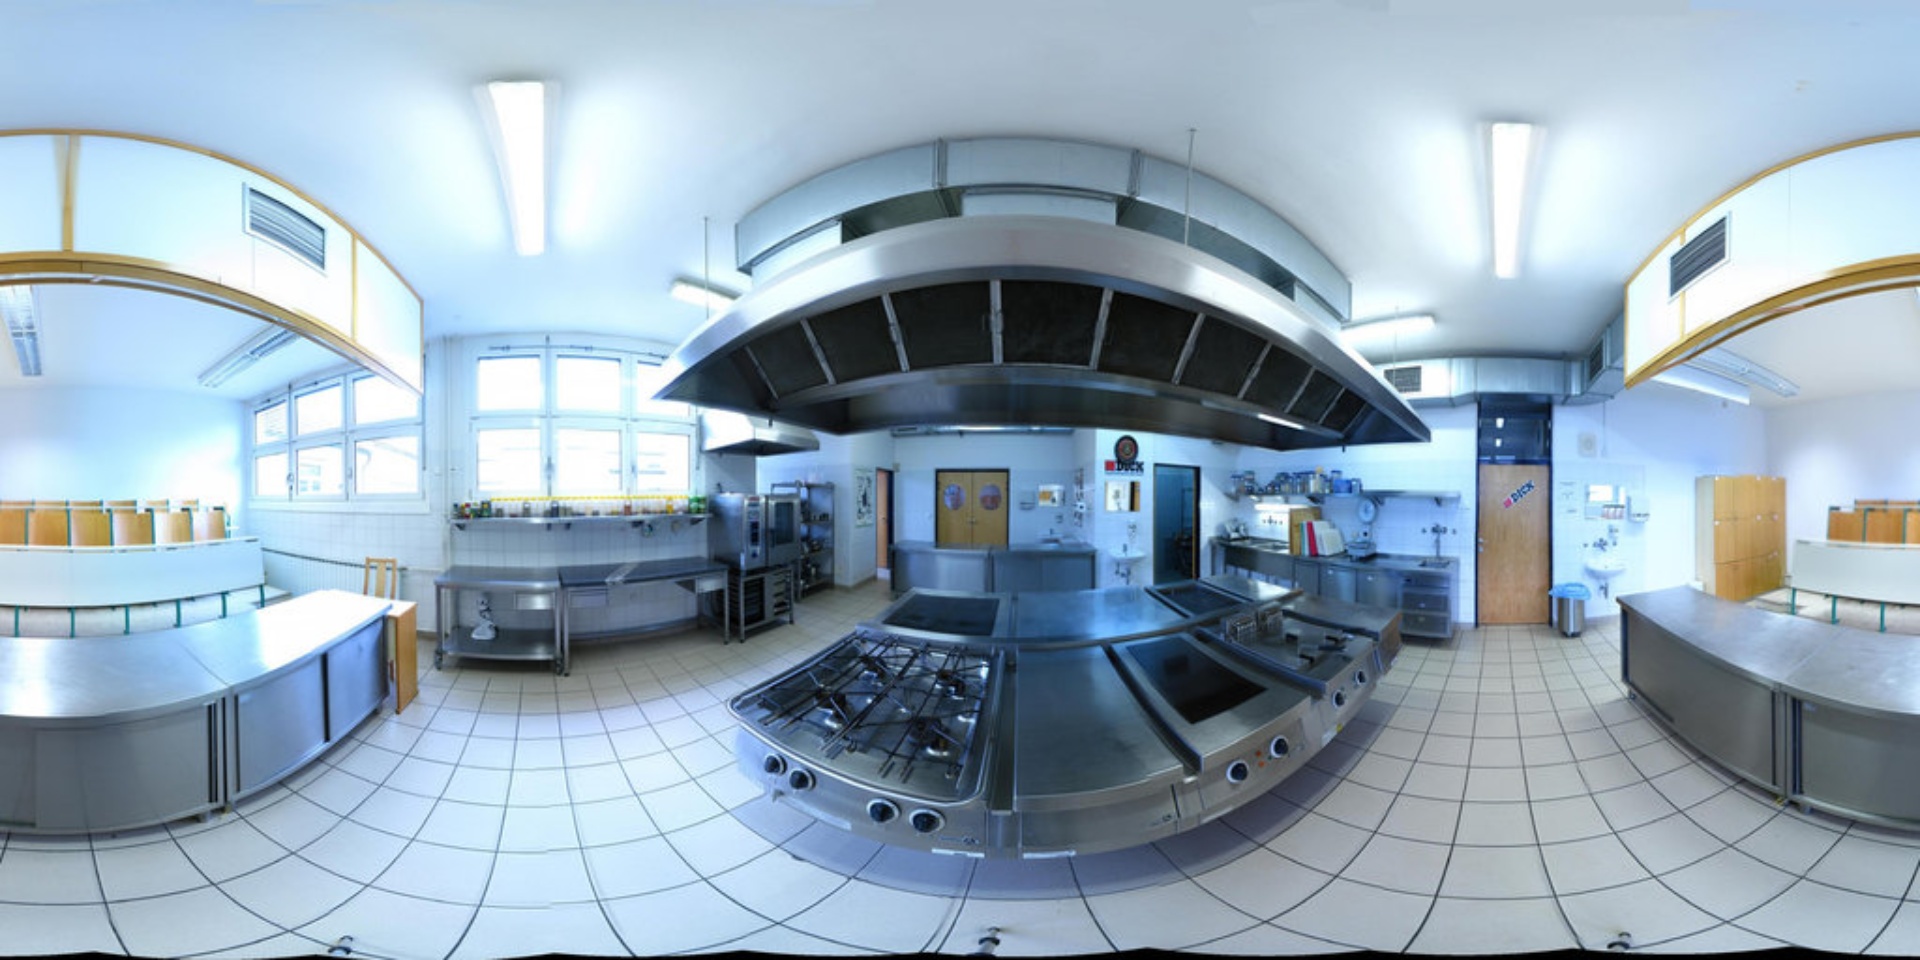
Referred object: the small stainless steel trash can by the back door

Referred object: the large stainless steel stovetop